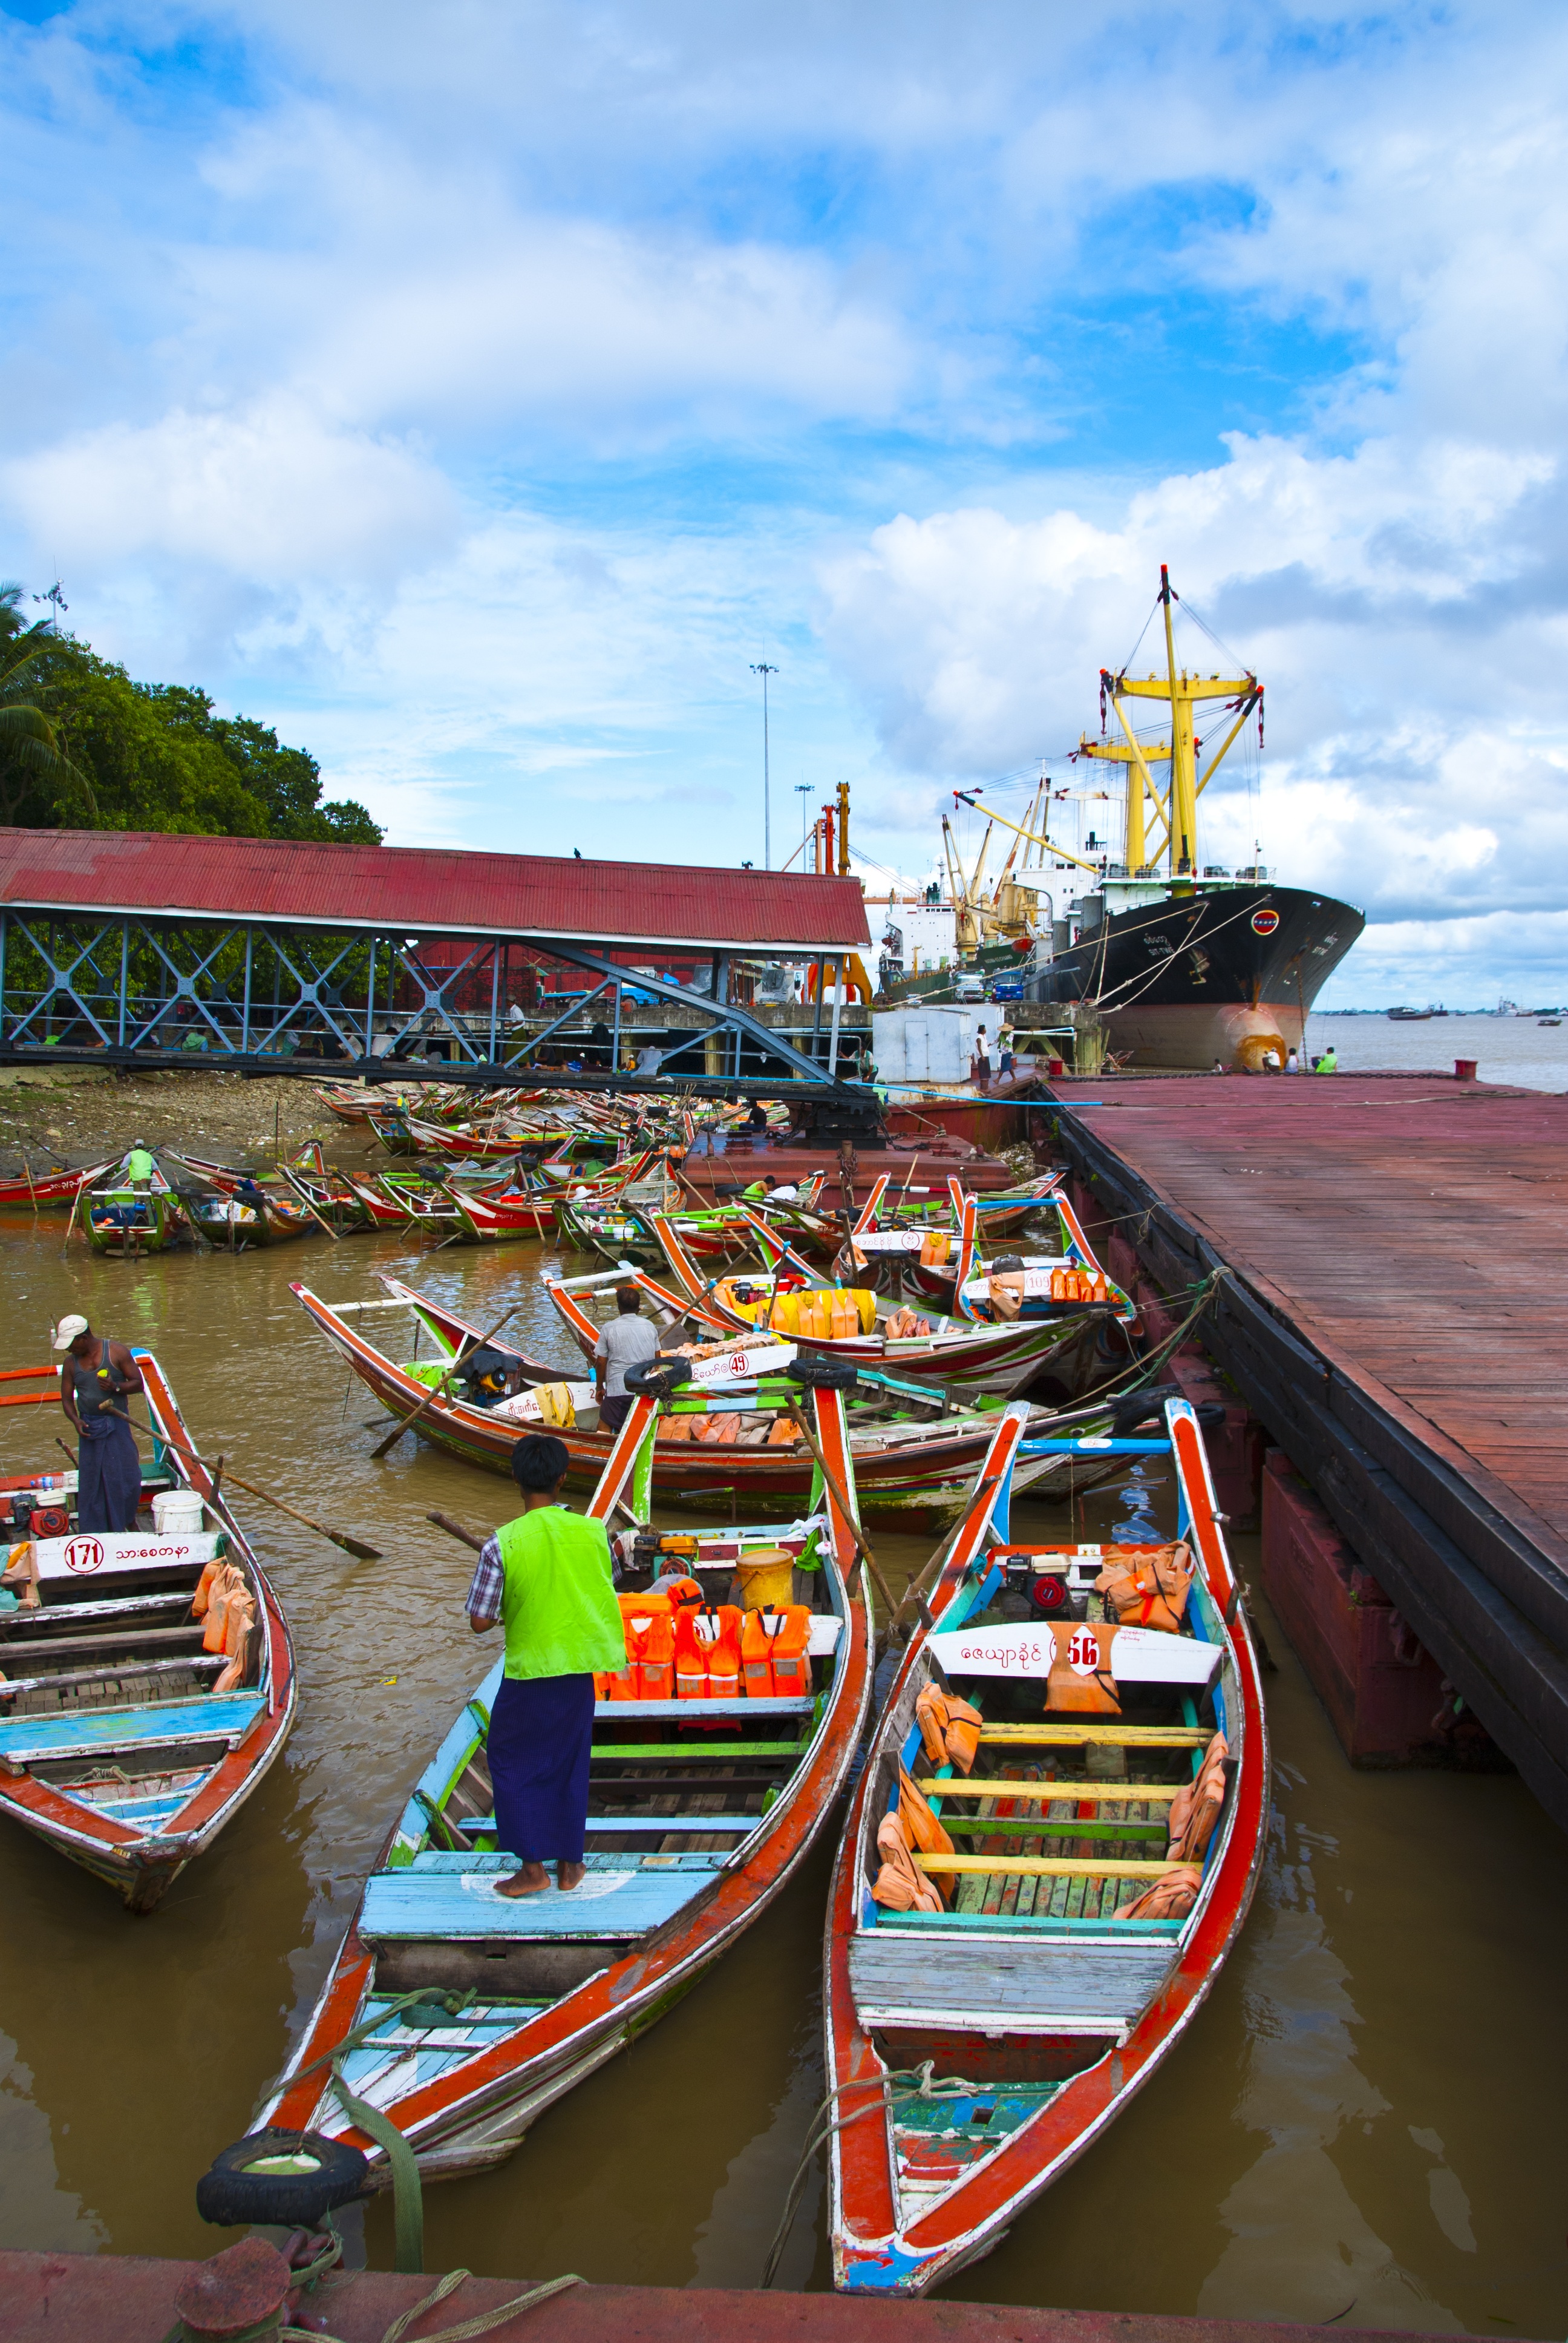
sea, coast, boat, river, vacation, travel, vehicle, asia, harbor, port, waterway, body of water, boating, canoes, watercraft, myanmar, burma